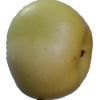
Label: Apple 6